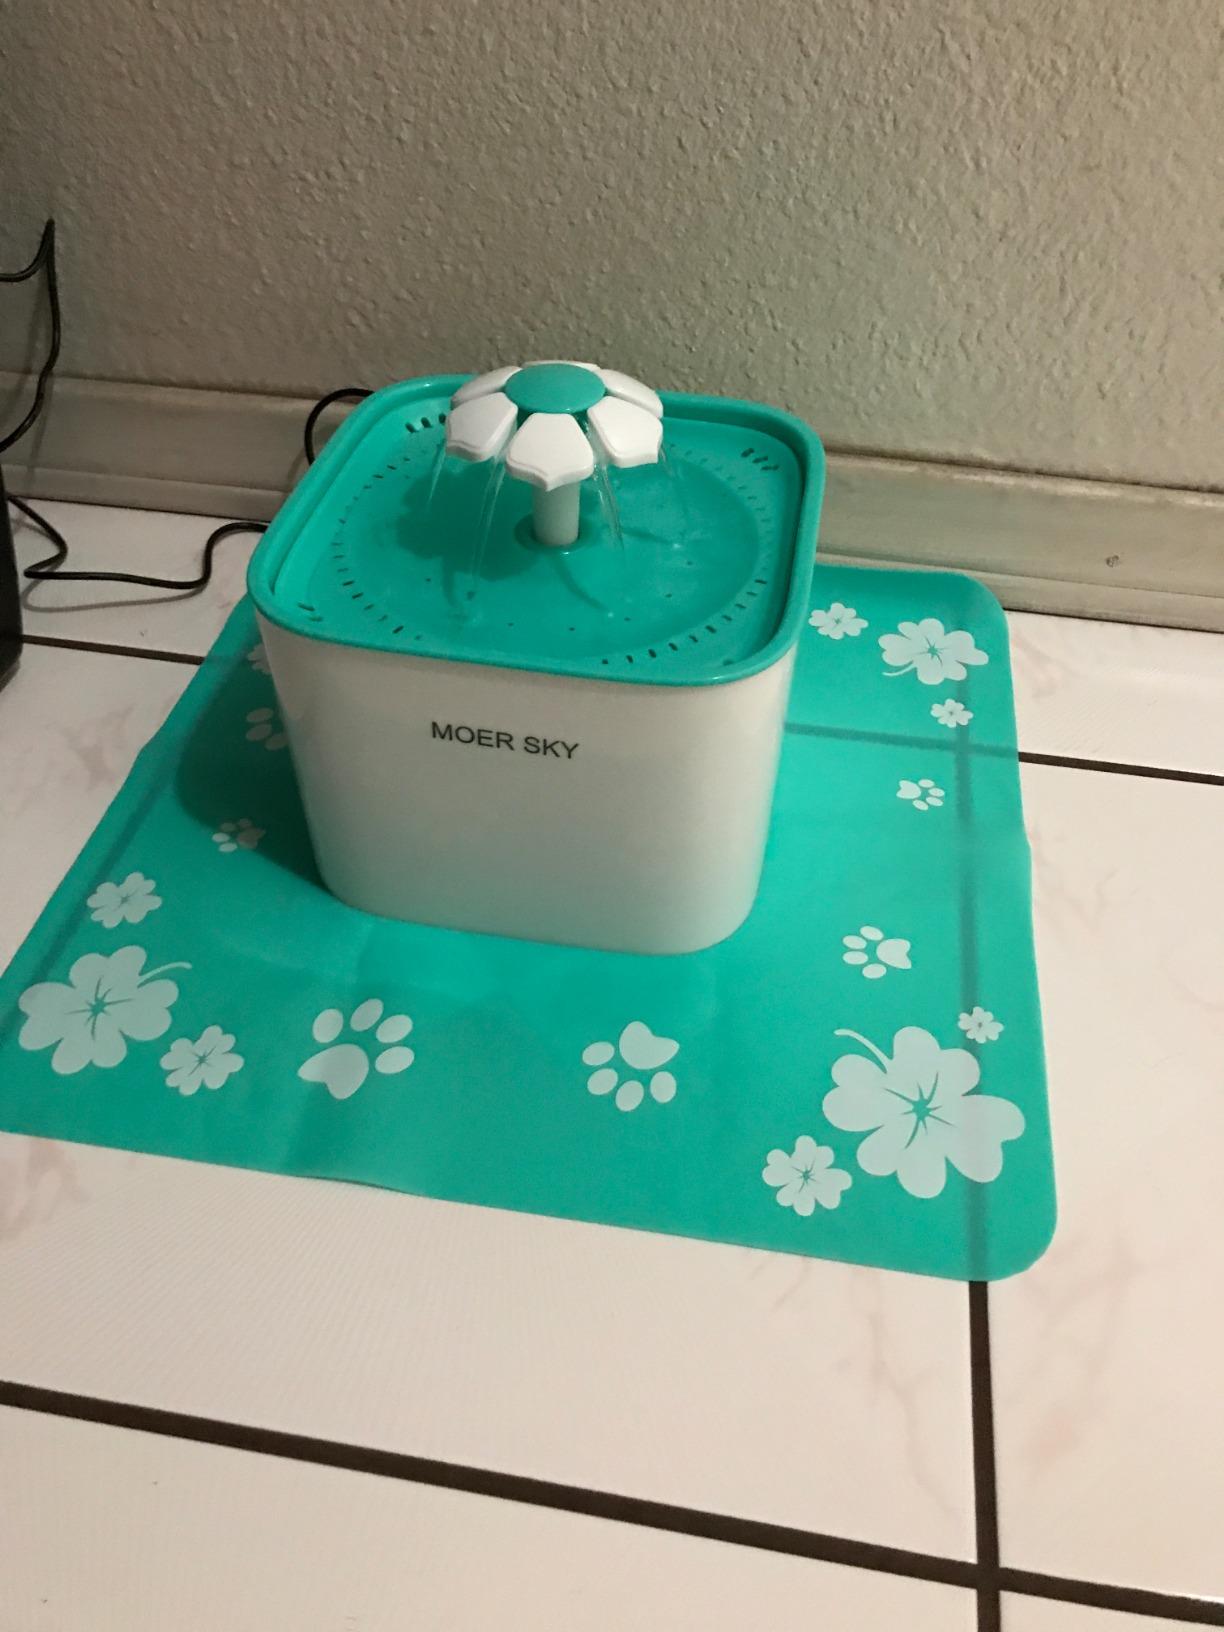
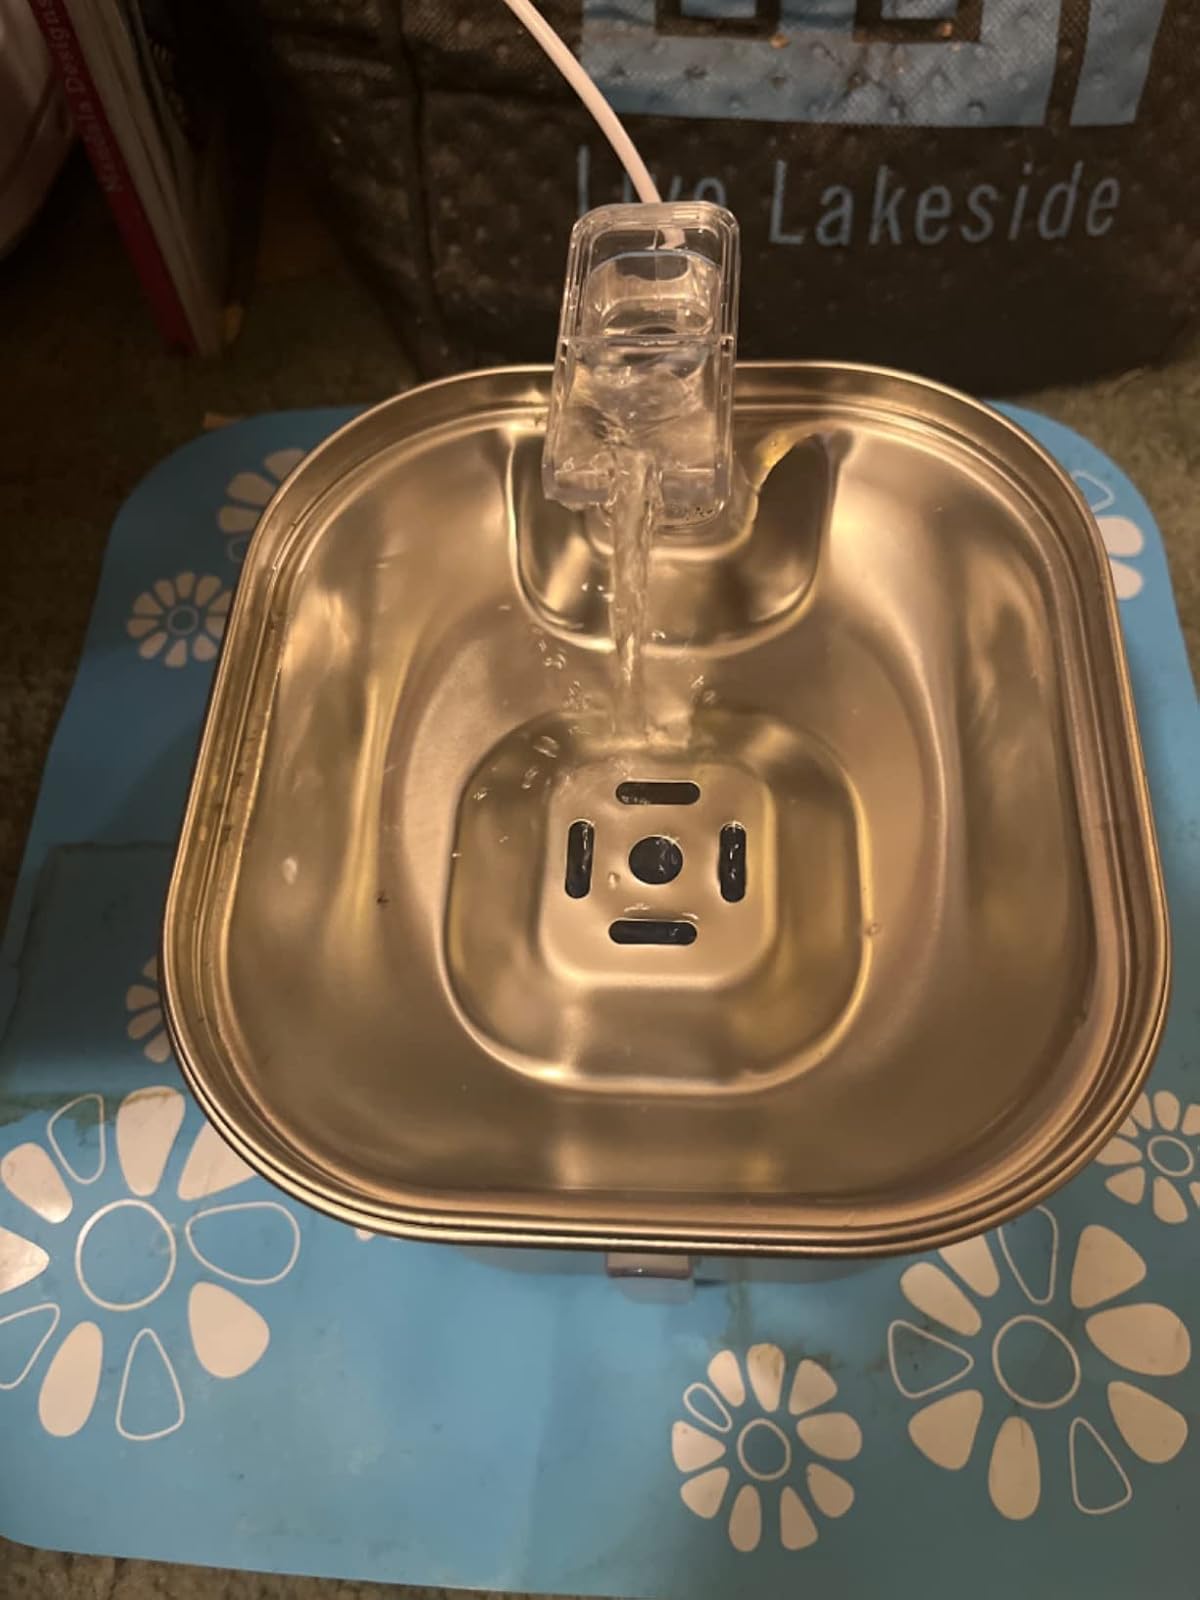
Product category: items_bowl
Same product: no